Graham Phillips (actor)

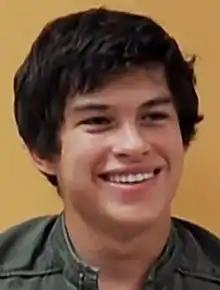
Phillips in 2011

Graham David Phillips (born April 14, 1993) is an American actor, singer, writer and director. Beginning his acting career at the age of nine, Phillips is known for a variety of television, film, and stage roles; as Zach Florrick on the CBS series "The Good Wife", Ben Tennyson in the film "", and Evan Goldman in the Broadway musical "13", as well as a leading role in the independent film "Staten Island Summer". He has also appeared in films such as "Blockers" and "XOXO" and in the recurring television roles of Nick St. Clair in "Riverdale" and Nate in "Atypical". He made his feature film directorial debut in 2019 with "The Bygone".